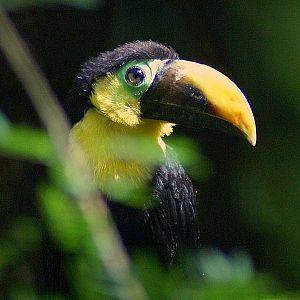
Le Toucan de Swainson est considérée, par certaines autorités taxinomiques, comme une espèce d'oiseau de la famille des Ramphastidae à part entière. Pour la classification de référence du Congrès ornithologique international, elle n'est qu'une sous-espèce du Toucan tocard.